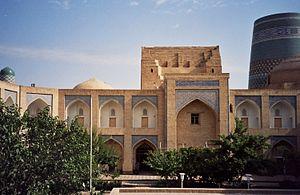
La médersa Mohammed Amin Khan est une ancienne médersa située à Khiva en Ouzbékistan. Comme le quartier fortifié d'Itchan Kala où elle se situe à l'ouest, elle appartient au patrimoine mondial de l'Unesco. Elle se trouve à l'est de la médersa Arab Mohammed Khan.
Khiva est une ville d'Ouzbékistan, située au nord-ouest de ce pays dans une oasis à 469 kilomètres de Boukhara. Son ancien nom, Khwarezm, est celui de la région historique dont elle fut la capitale.